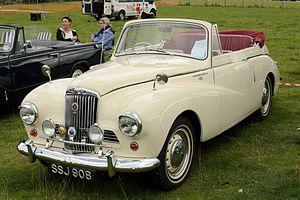
Sunbeam-Talbot Limited fut une entreprise anglaise de fabrication de véhicules à moteur. Elle construisait des versions de sport haut de gamme des voitures du Groupe Rootes de 1935 à 1954. Appelée auparavant Clément-Talbot Limited, elle fabriquait des Talbot depuis 1902. Elle était basée à Londres.